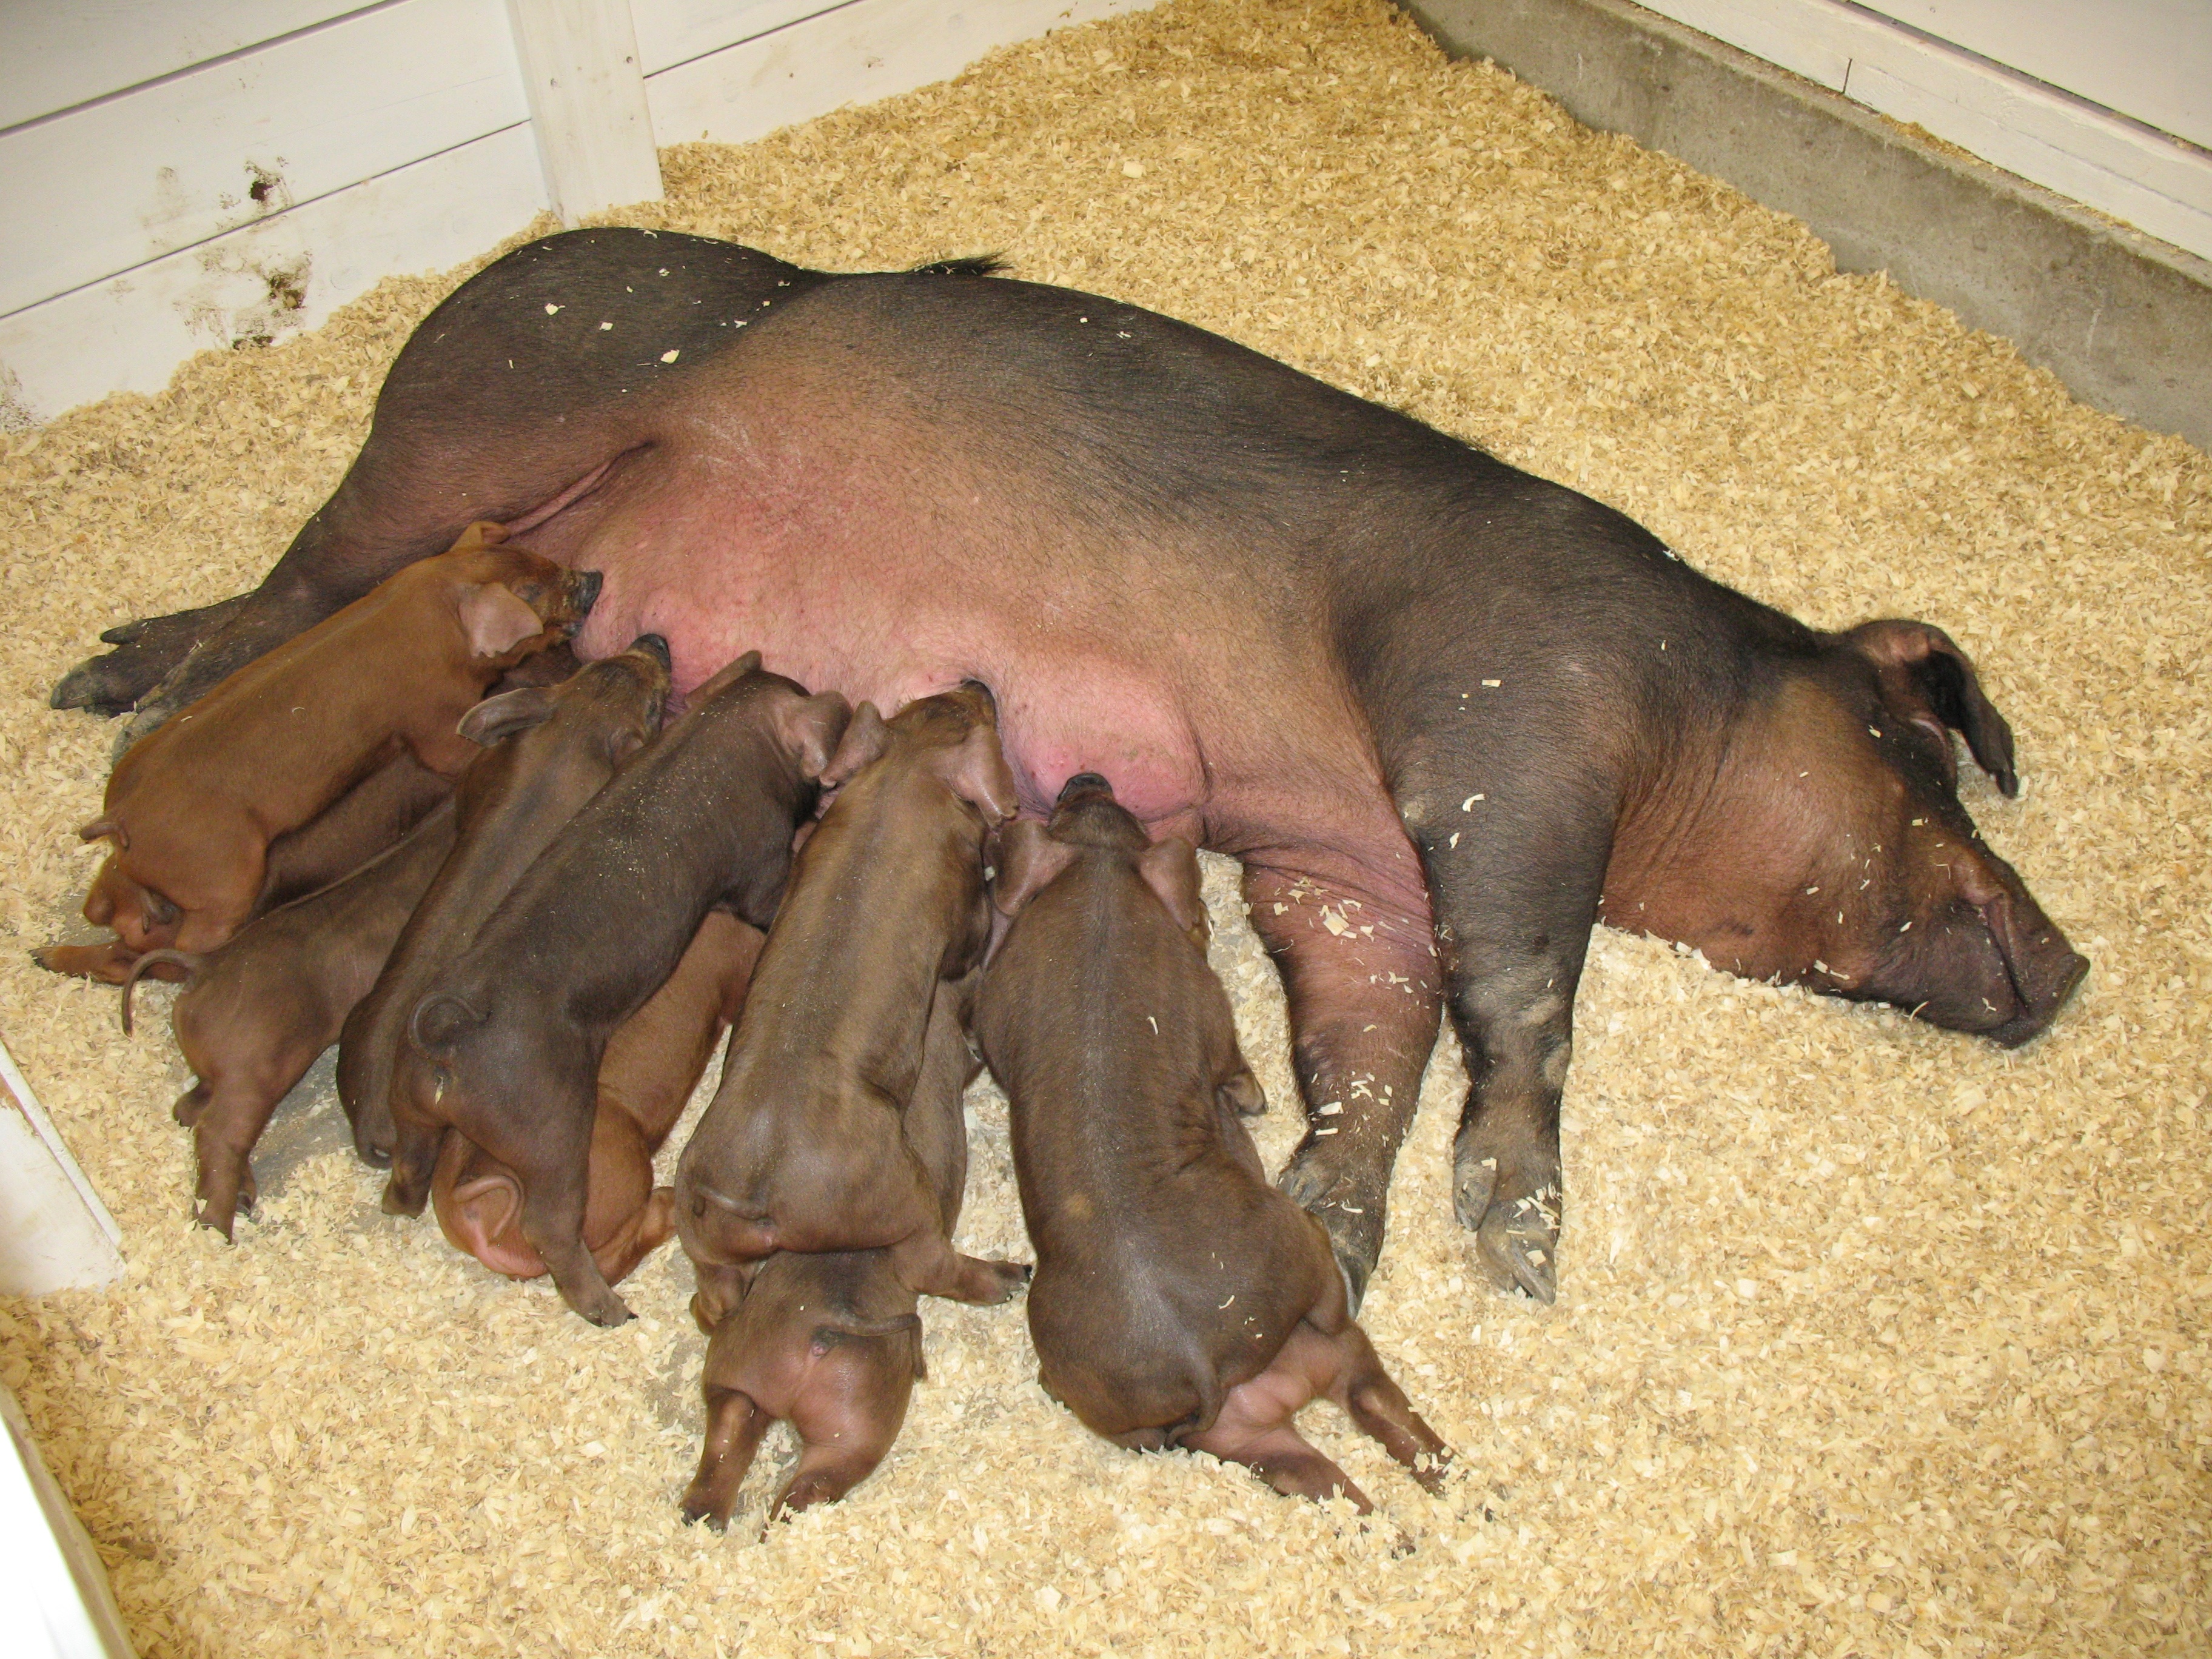
farm, barn, animal, cute, mammal, agriculture, pork, fauna, happy, piglets, little, vertebrate, pig, swine, piggy, domestic pig, pig like mammal